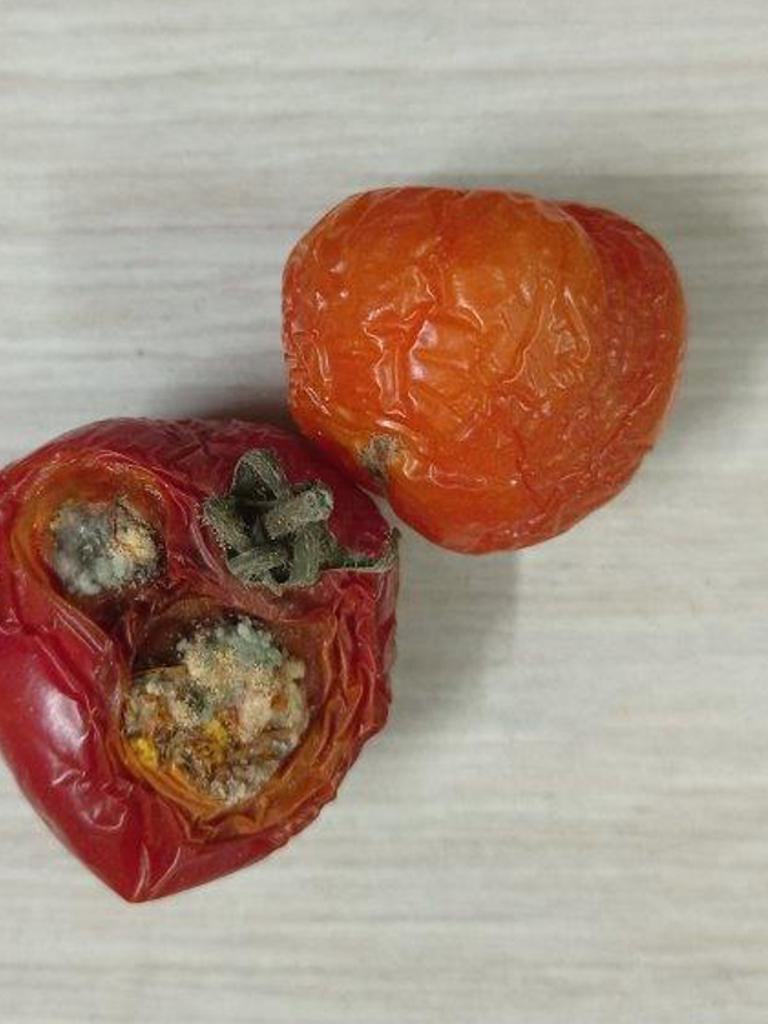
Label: Rotten